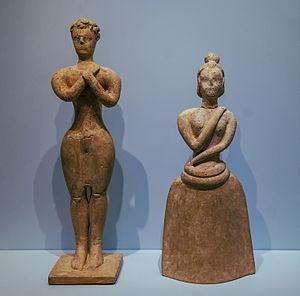
Deux figurines orantes en argile typiques de l'art des figurines de sanctuaire. La femme porte une longue jupe et est coiffée d'une manière élaborée. L'homme adorant porte un pagne sur une taille très fine et des cuisses exagérément larges. Piskokephalo (Sitia), 1650 - 1500 BCE. Heraklion Archaeological Museum